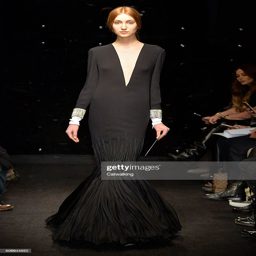
a model walks the runway at the summer fashion show during fashion week .